Oenopides (crater)

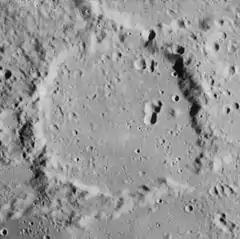
Lunar Orbiter 4 image

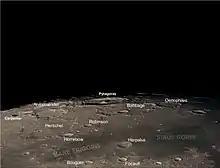
The crater area in selenochromatic Image (Si) with some landmarks. More infos here : https://www.gawh.it/main/selenocromatica

Oenopides is a lunar impact crater that is located near the northwestern limb of the Moon, and so appears foreshortened when viewed from the Earth. This formation lies due south of the prominent crater Pythagoras, and is attached to the southwest rim of Babbage E. The southwest rim of Oenopides is part of the northern edge of Oceanus Procellarum. To the south is Markov.